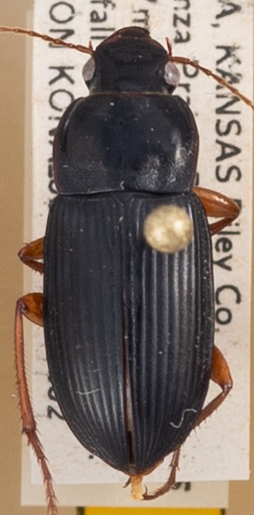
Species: Harpalus pensylvanicus
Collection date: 2018-08-02
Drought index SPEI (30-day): -0.39
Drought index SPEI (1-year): -2.01
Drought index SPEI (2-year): -1.25